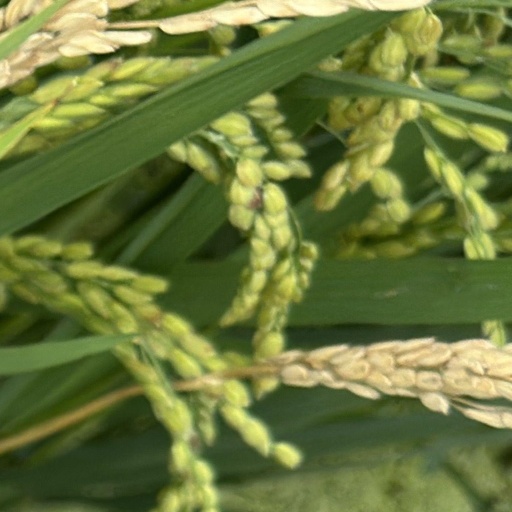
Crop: rice